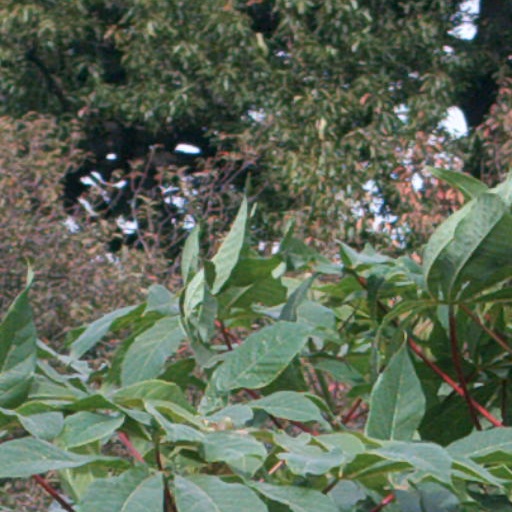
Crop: cassava